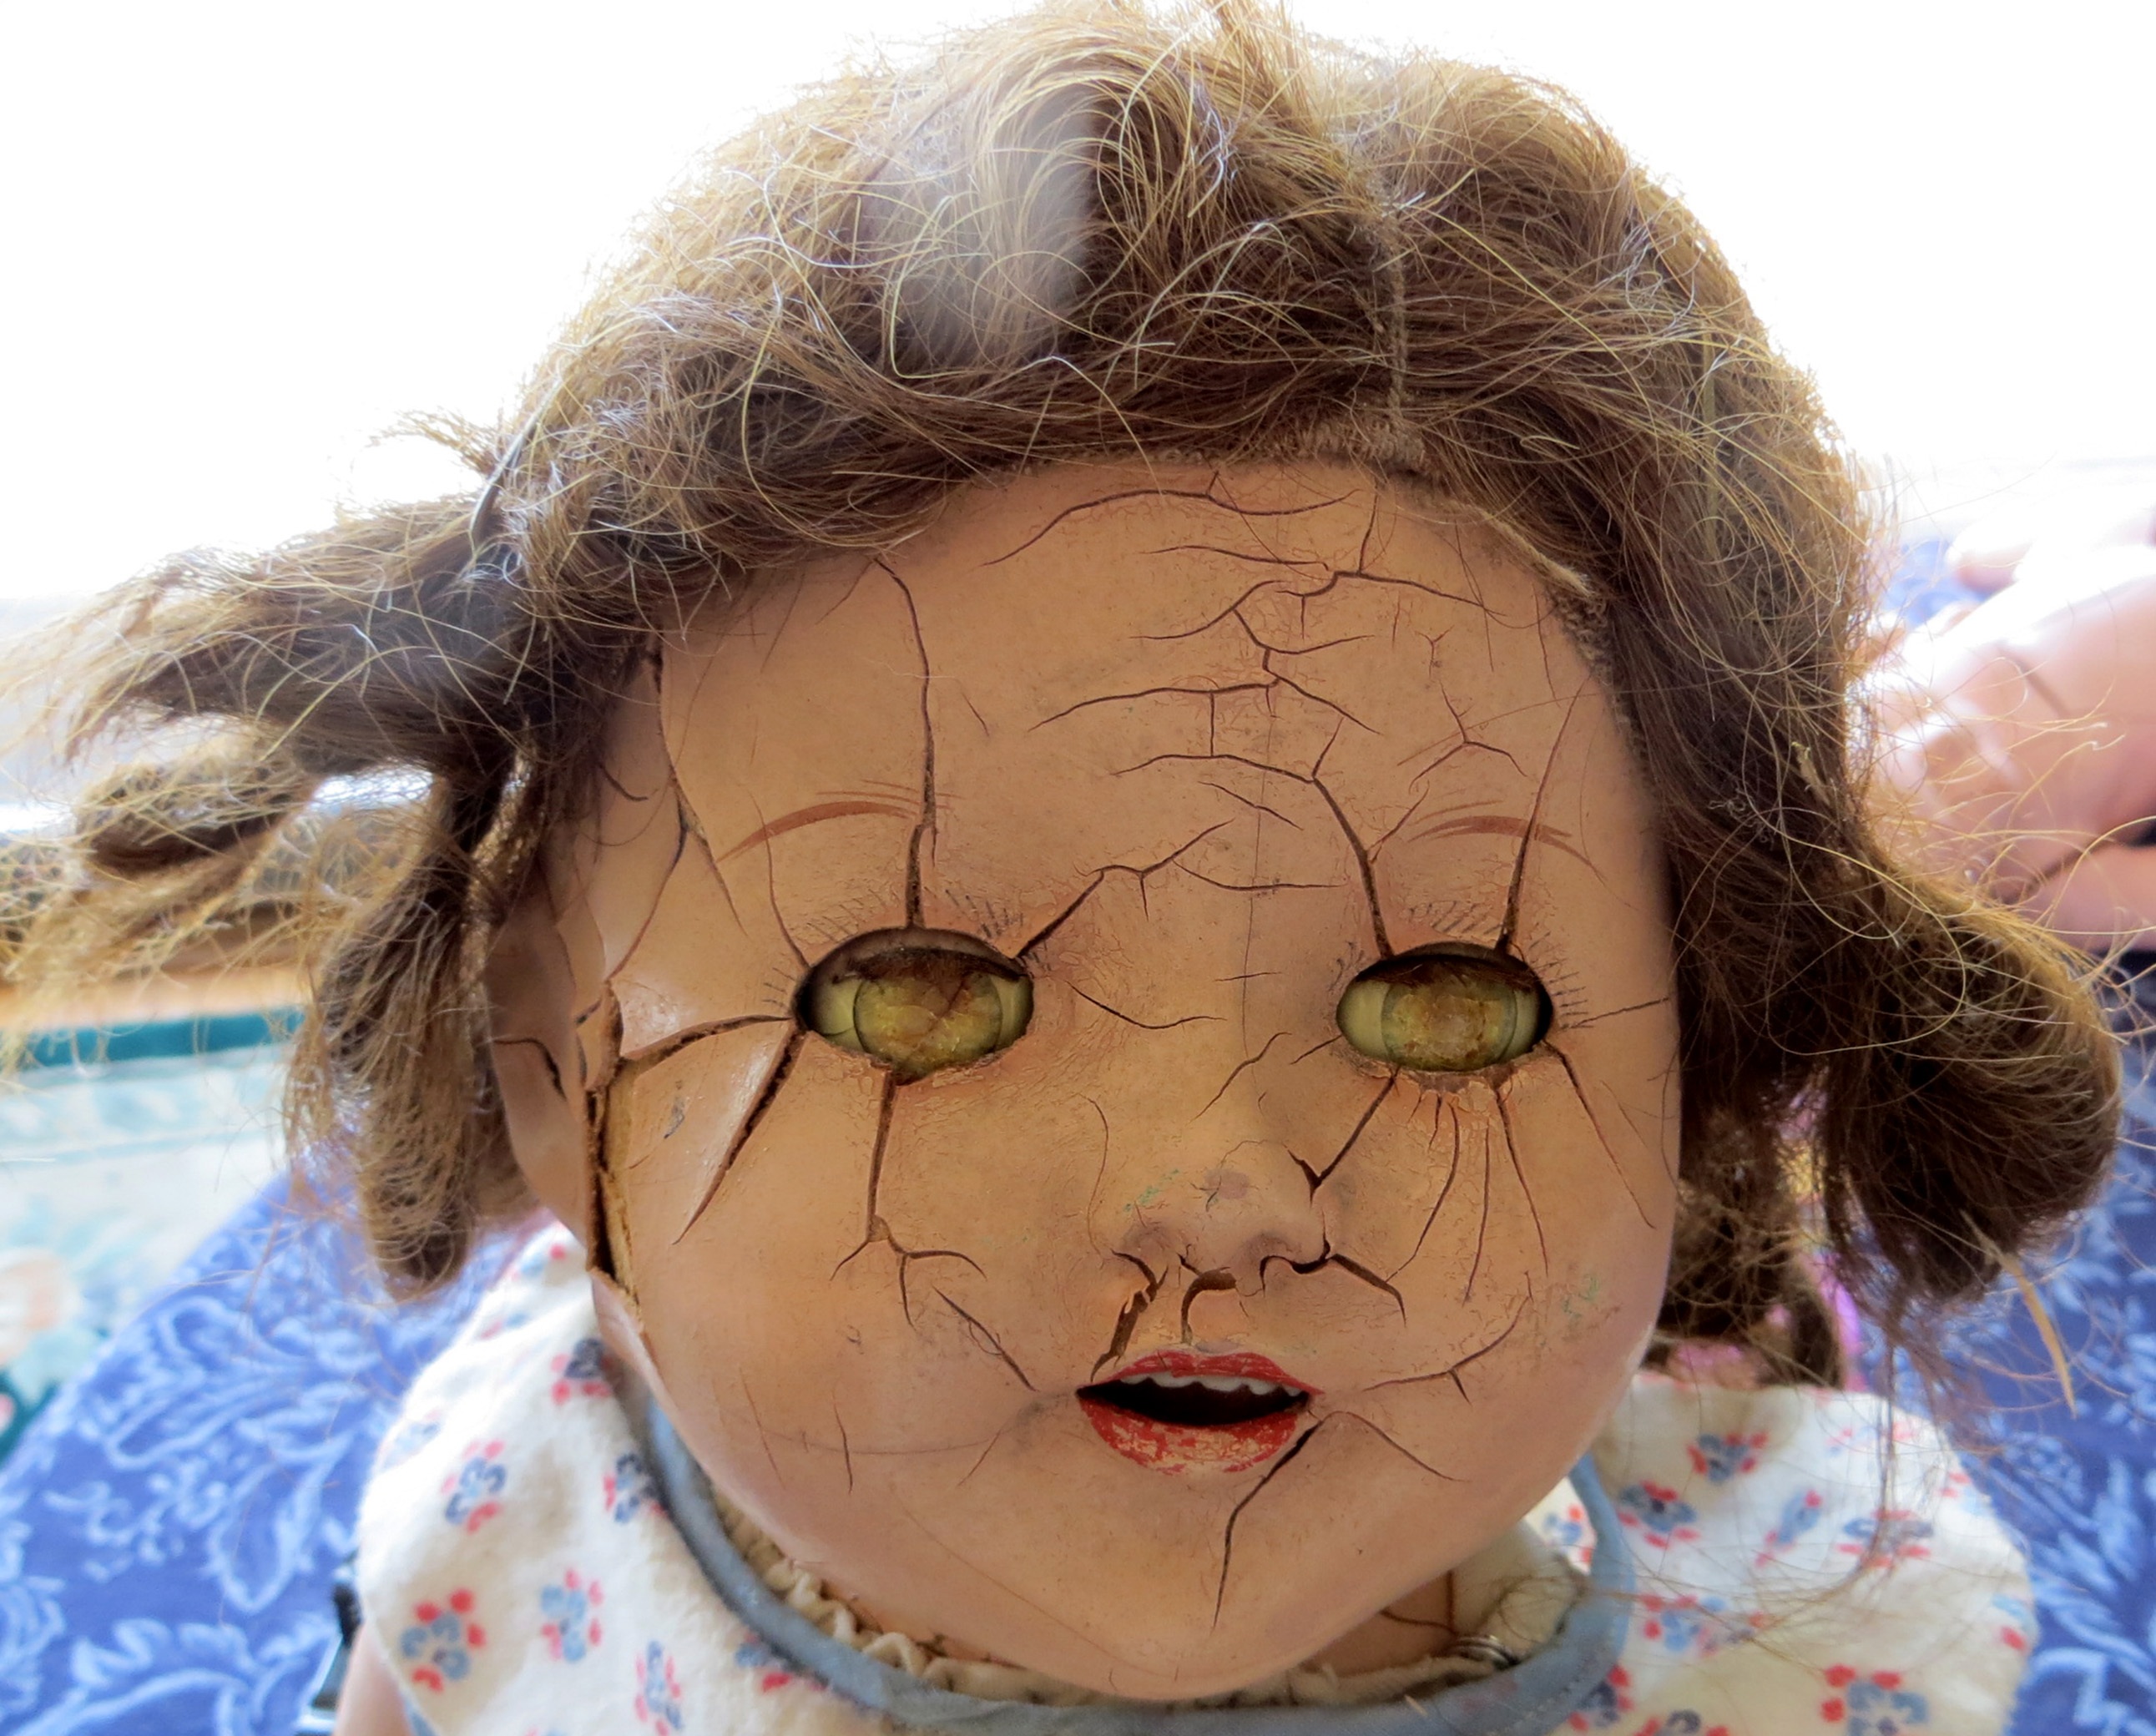
girl, portrait, color, child, grunge, facial expression, hairstyle, smile, mouth, cracked, close up, human body, face, doll, nose, eye, glasses, head, decaying, skin, beauty, organ, damaged, cracks, emotion, distressed